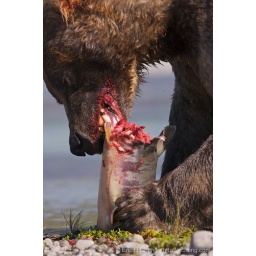
A hulking male kodiak grizzly bear (Ursos arctos middendorffi) named Pythagoreas hunts in a river at Kukak Bay